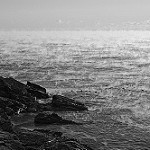
Label: B & W